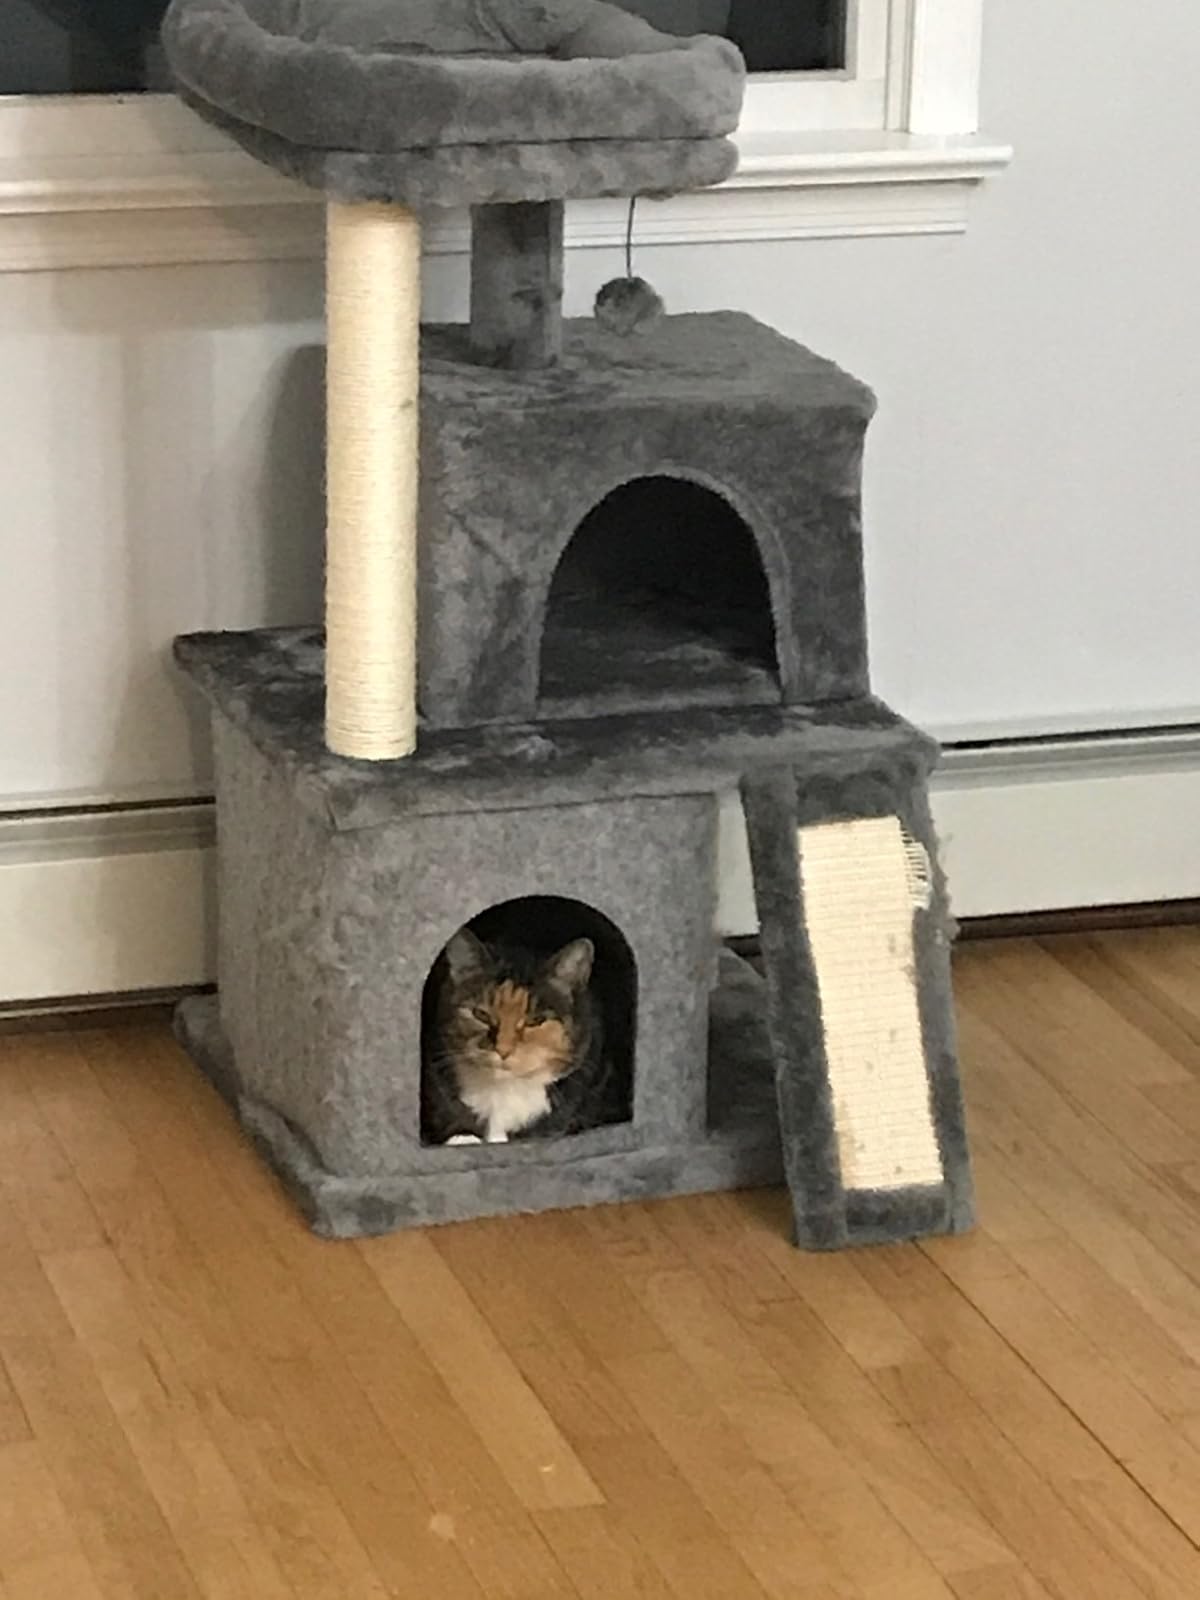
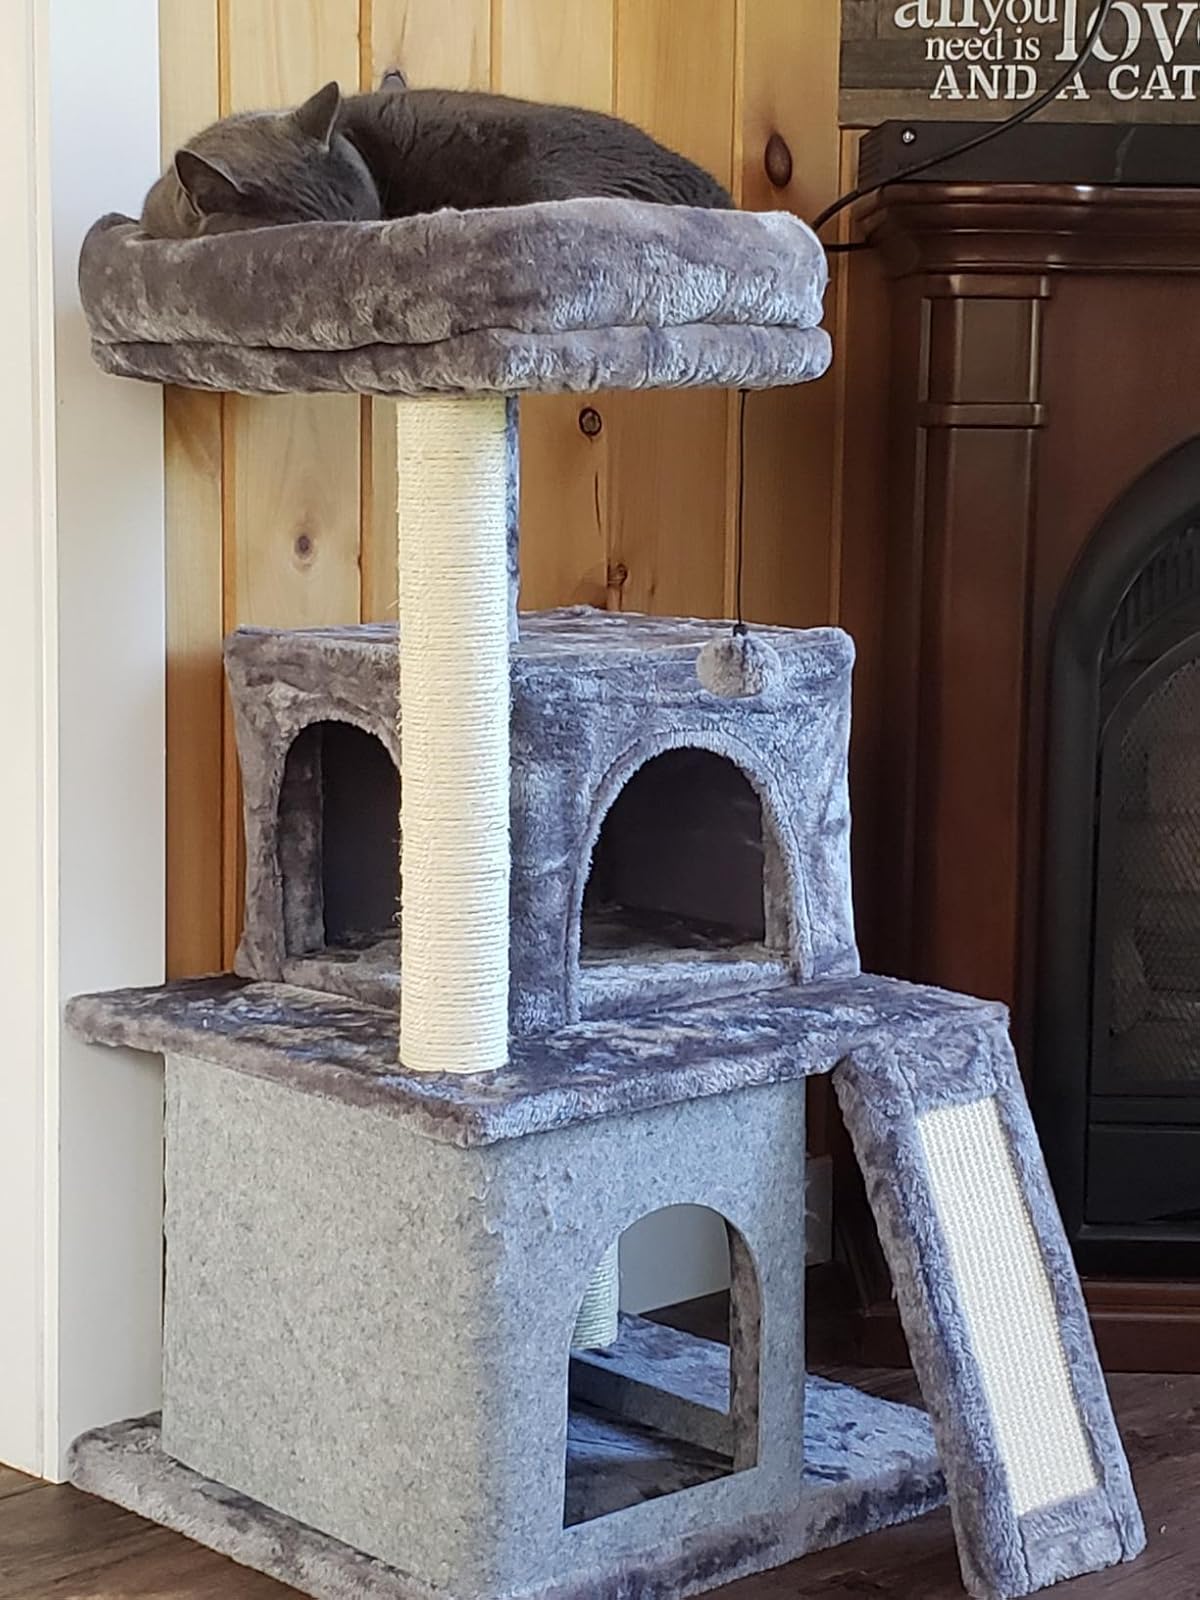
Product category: items_cat tree
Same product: yes